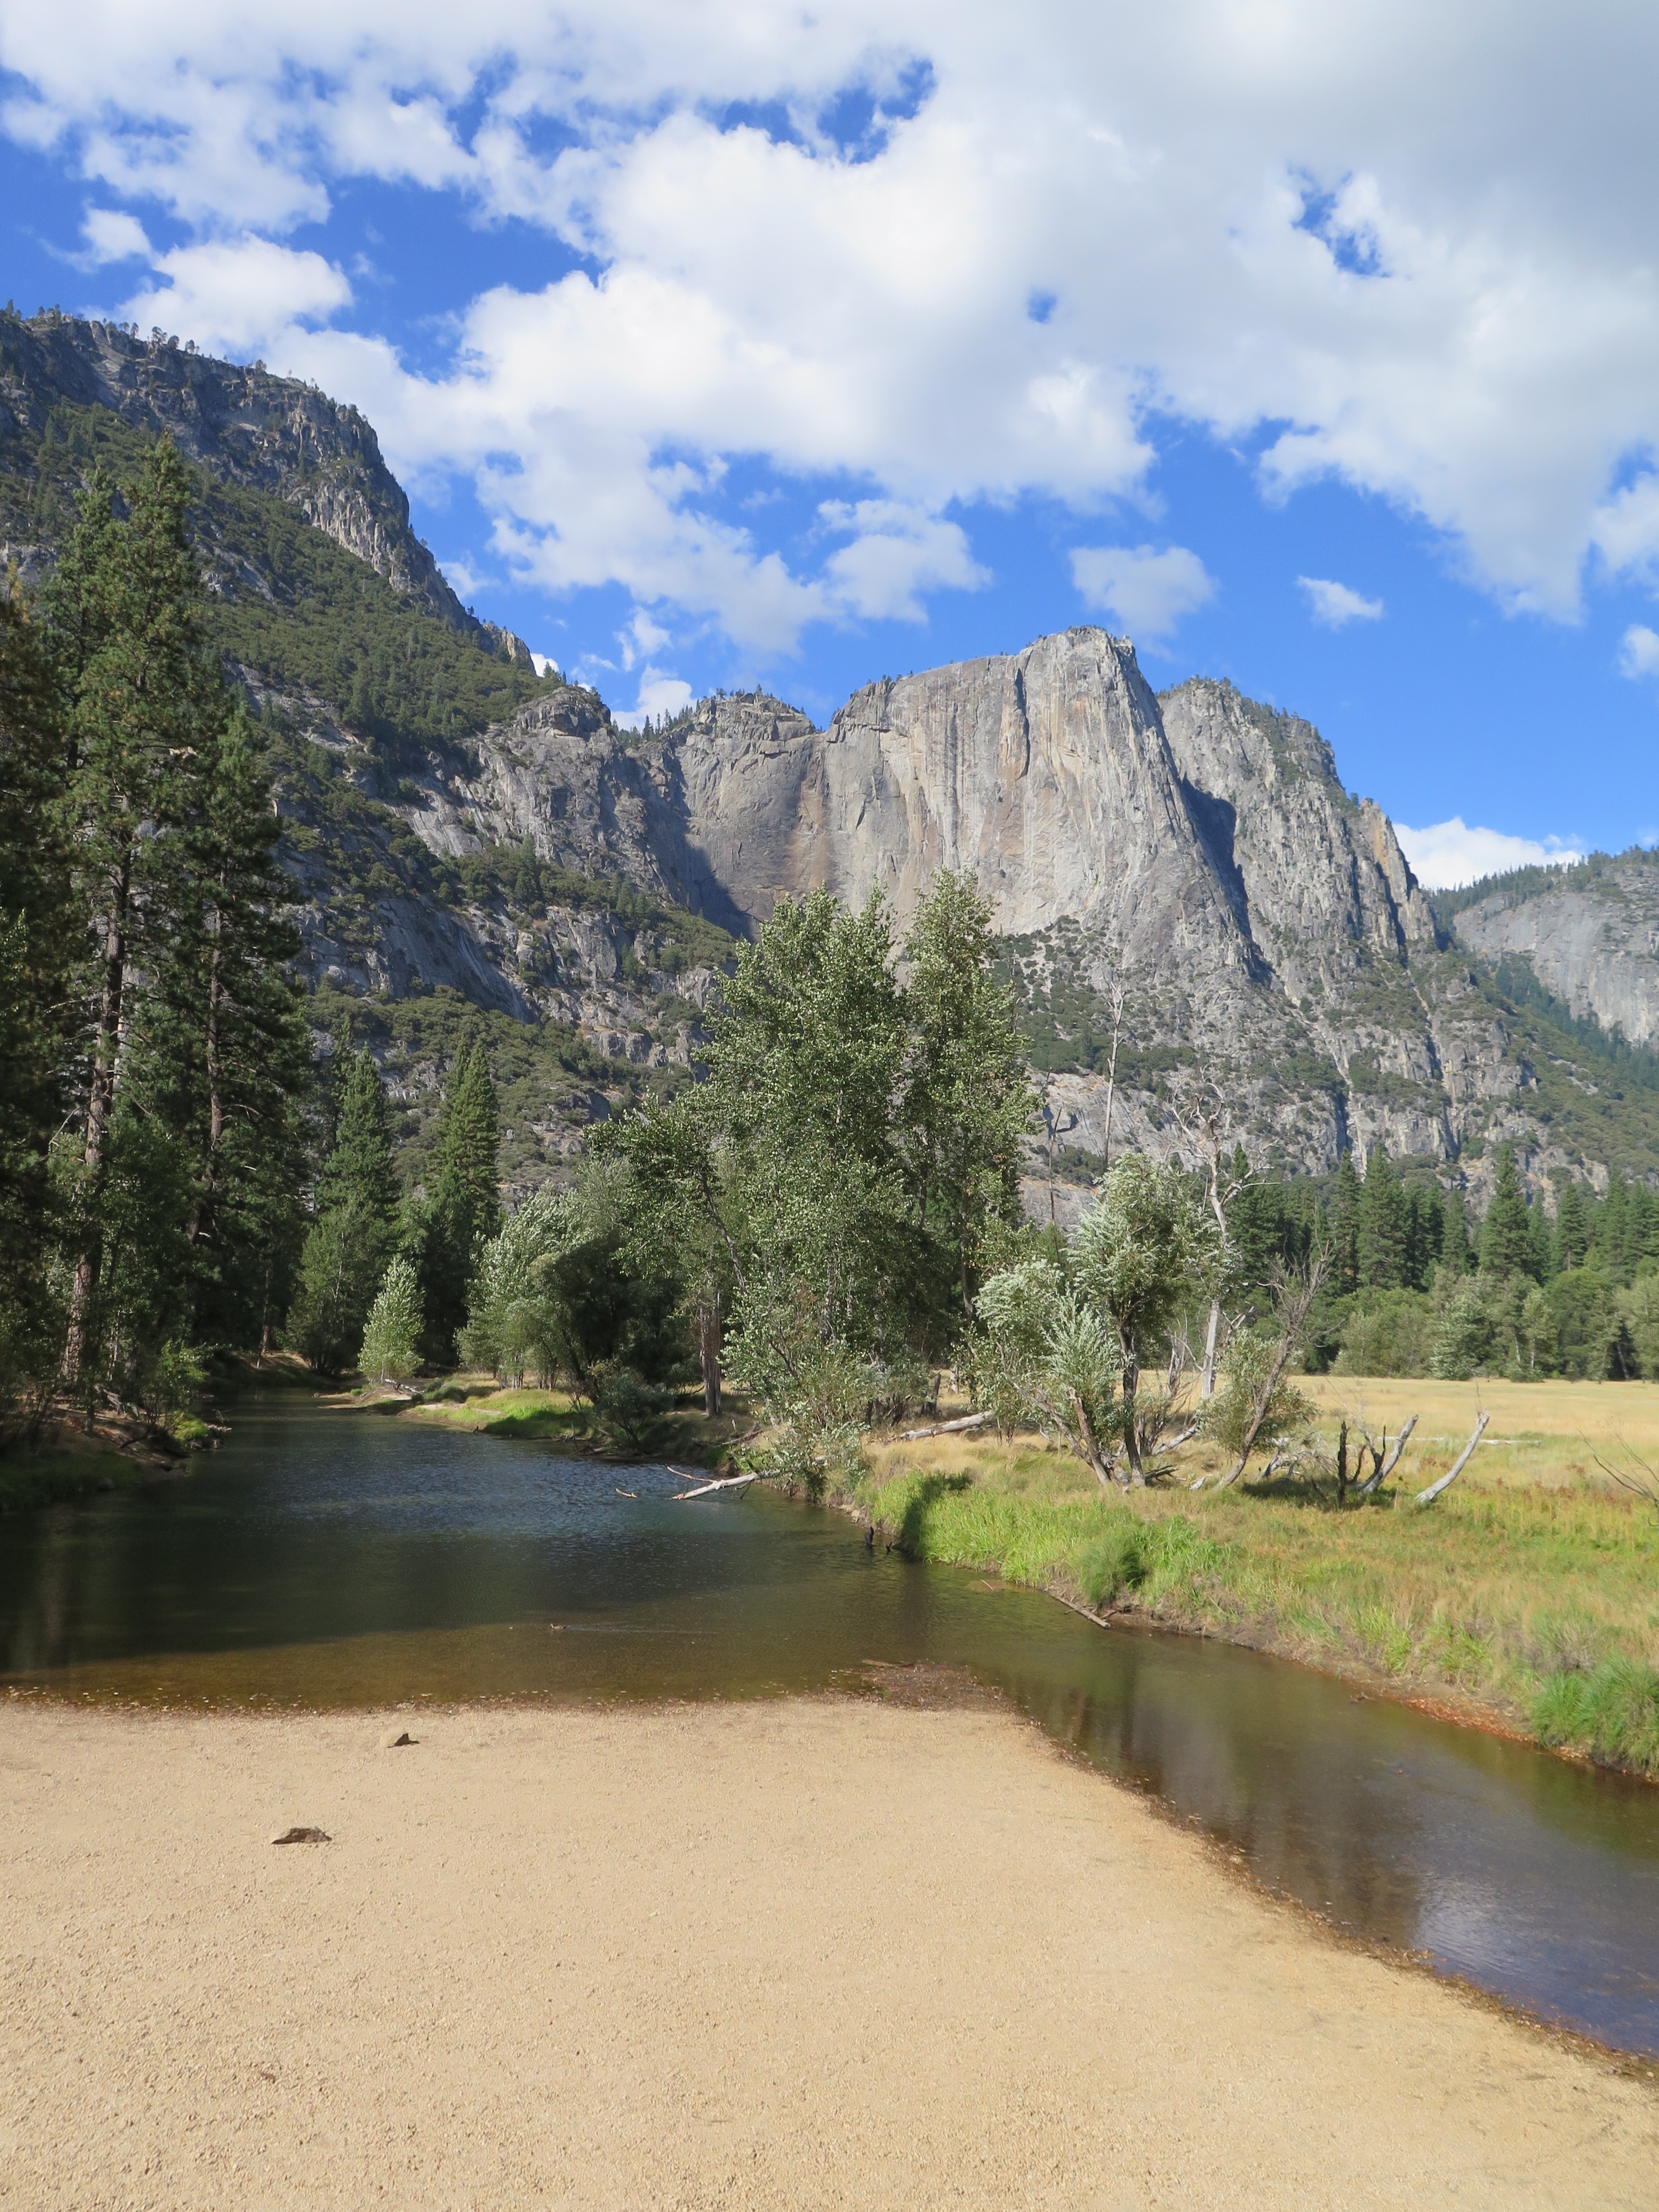
landscape, nature, wilderness, mountain, lake, river, valley, mountain range, yosemite, reflection, park, fjord, reservoir, national park, body of water, united states, loch, landform, tarn, el capitan, geographical feature, mountainous landforms